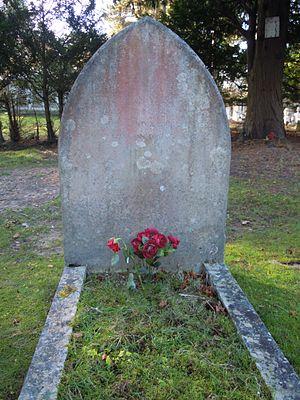
Abdullah Yusuf Ali, CBE, FRSL est un érudit Islamique britannico-indien qui a traduit le Coran en anglais.